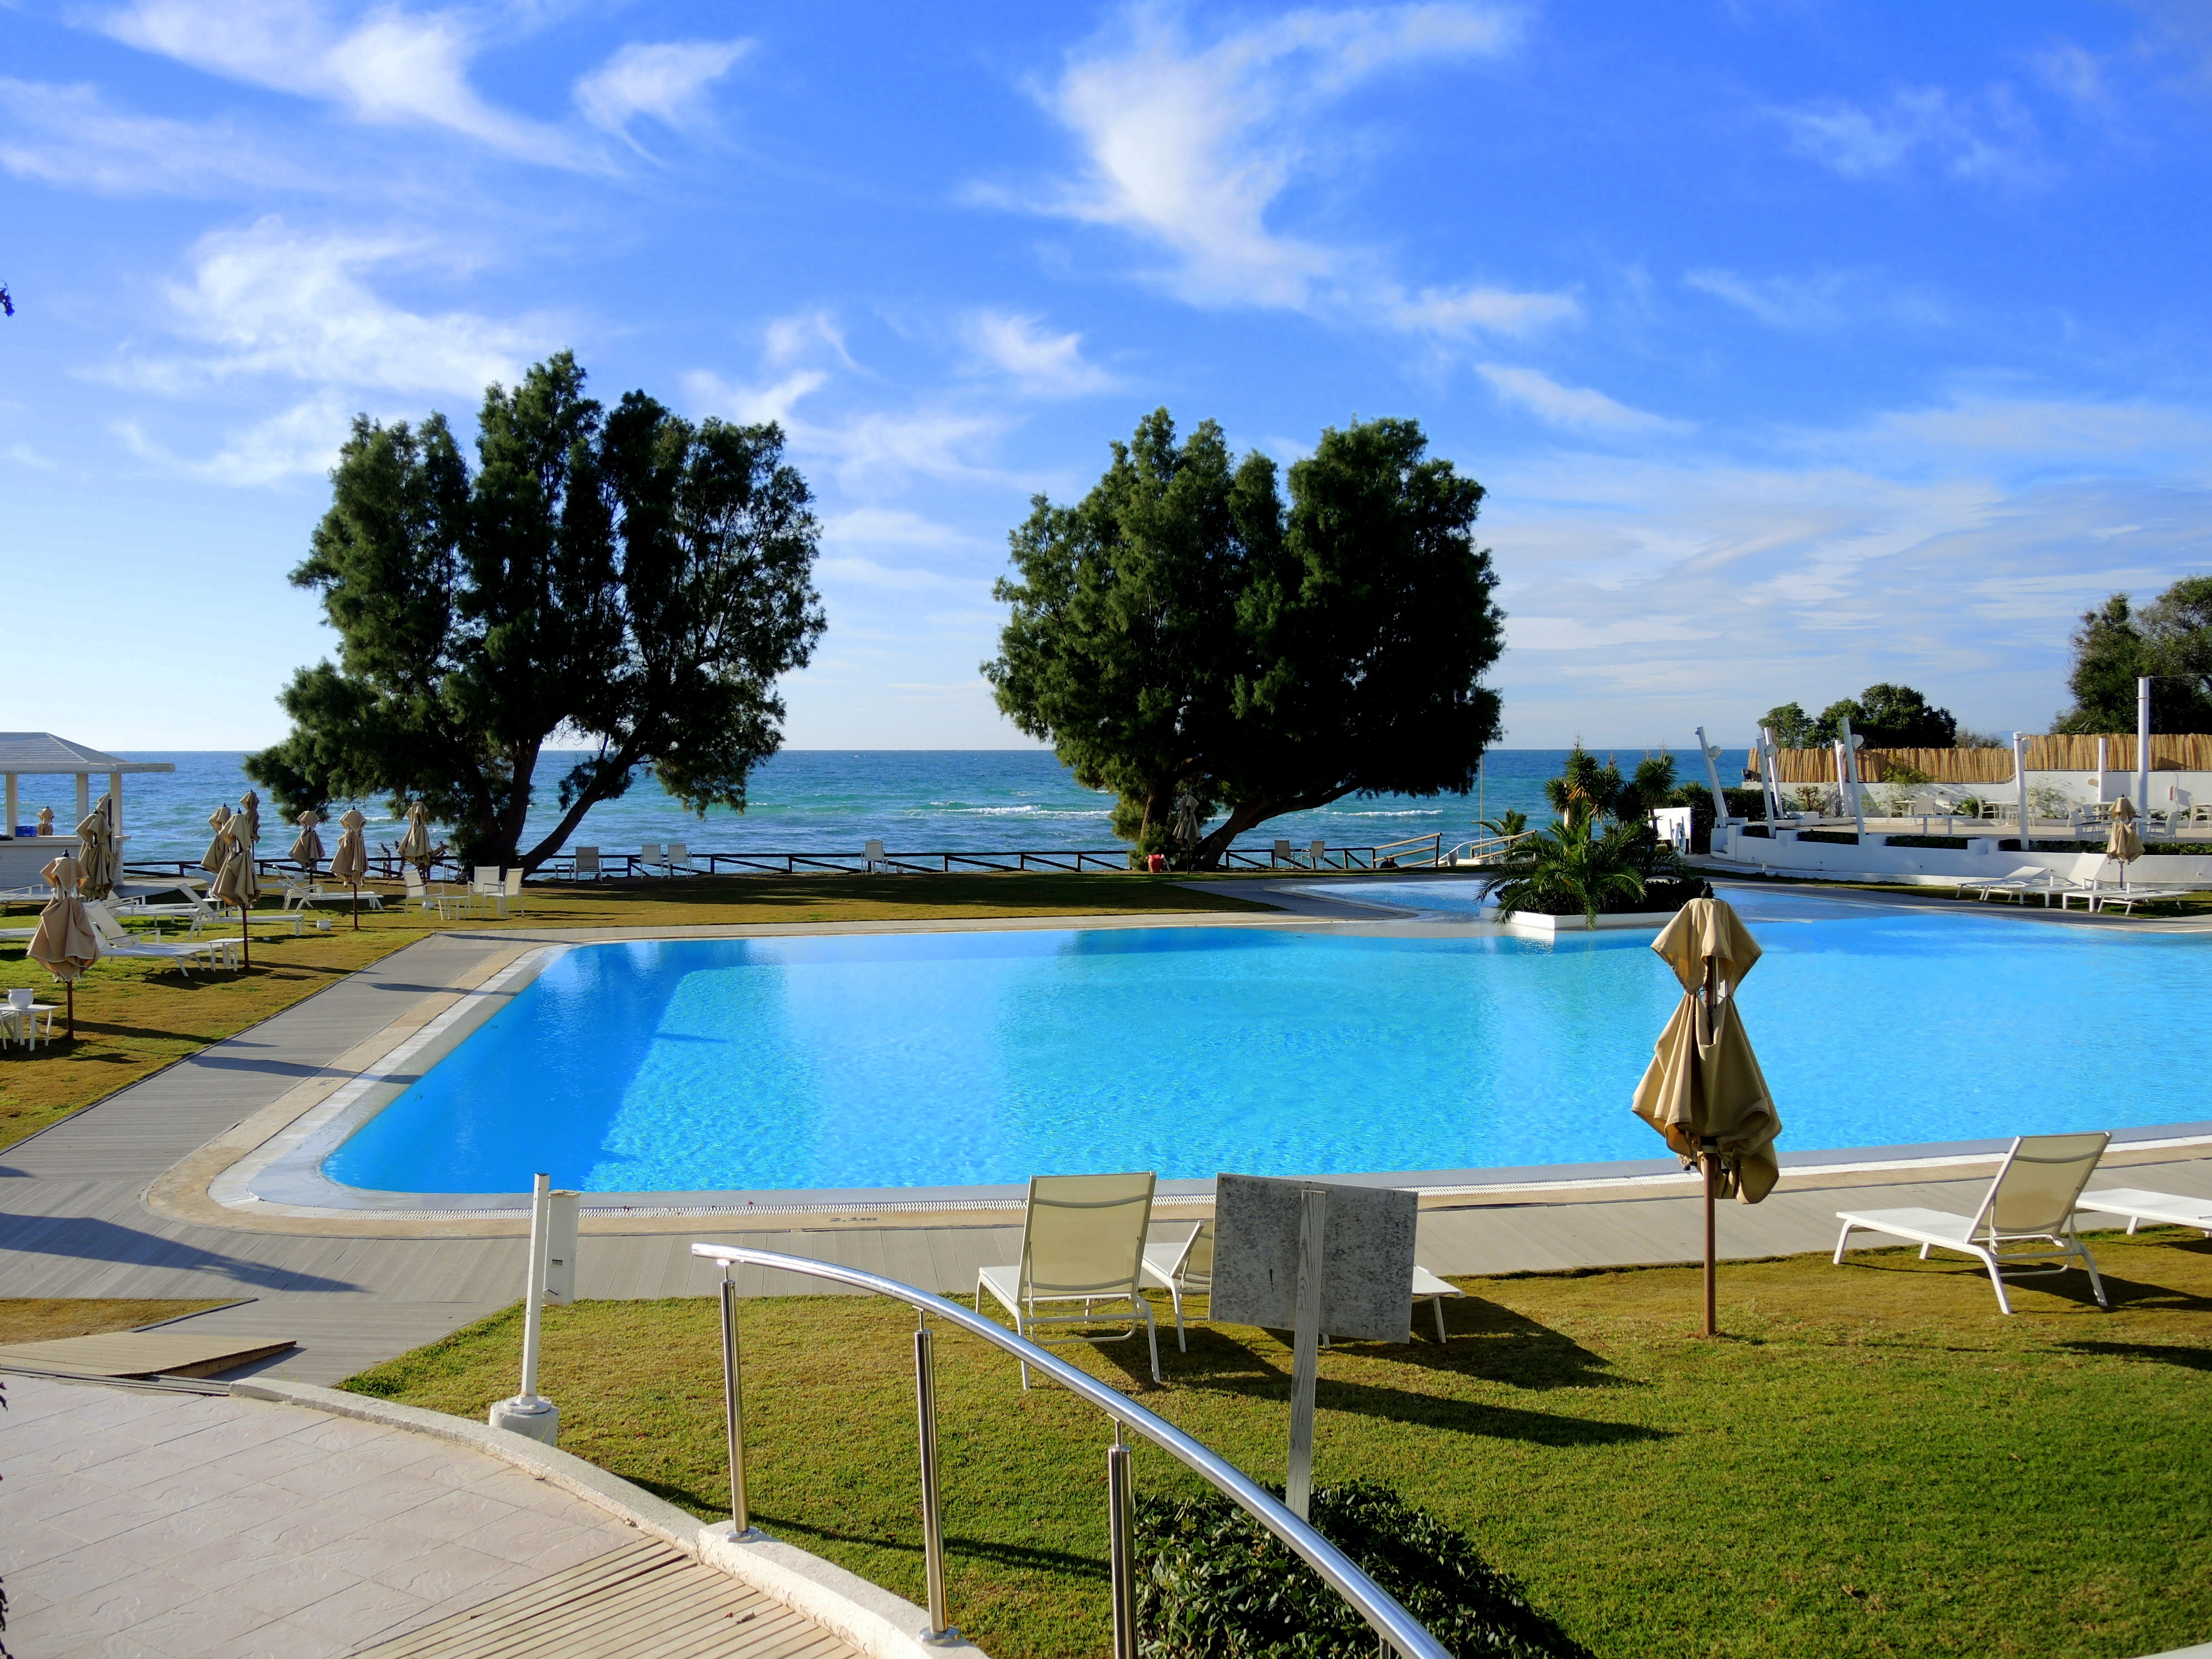
beach, sea, water, outdoor, ocean, swimming pool, leisure, resort, property, sky, estate, tree, real estate, tourism, vacation, resort town, villa, recreation, bay